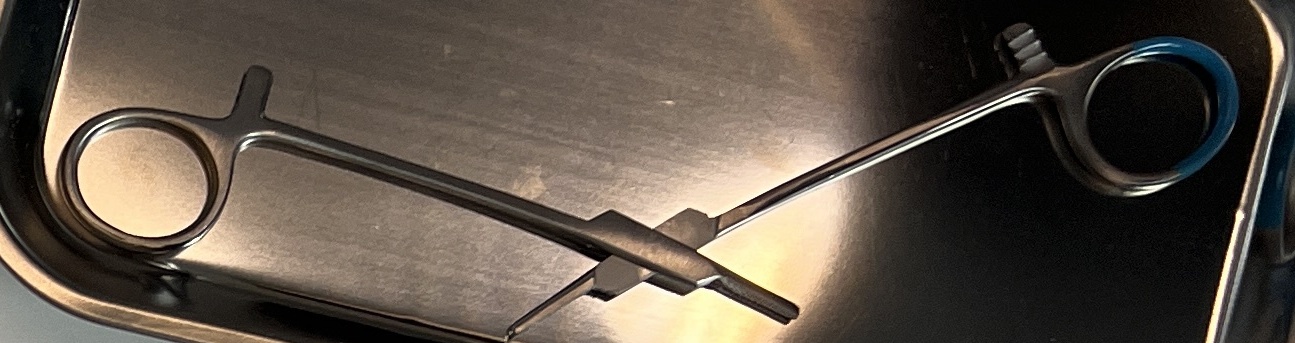
Hinged instrument state: open